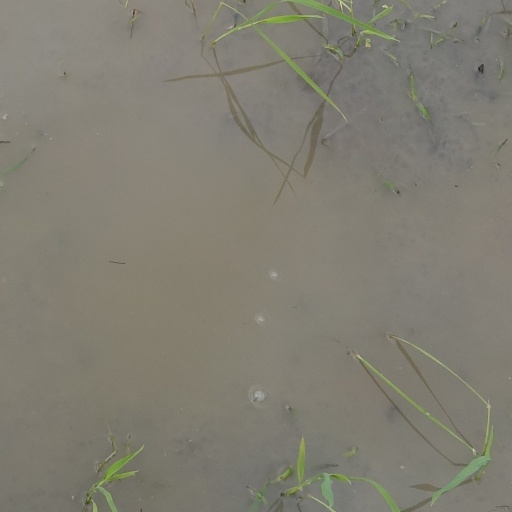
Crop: rice